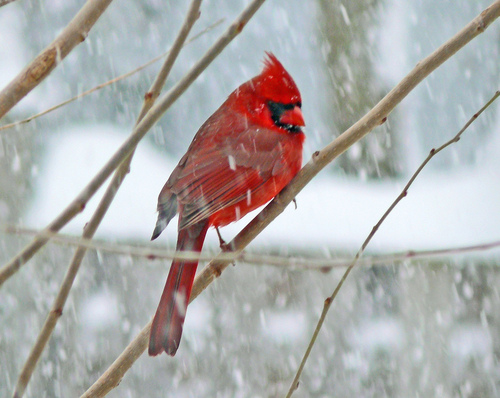
this bird has a short pointed bill and its body is mostly red, aside from a black color that goes around its eyes.
a bright red bird with a black ring around it's red conical beak.
a medium sized cardinal with a bright red beak, a black face, and bright red feathers throughout its body.
this is a small red bird with black around its eyes and beak and a mohawk at the crown.
red bill cardinal with black mask and red body.
this beautiful bird is mostly red with gray tints on the tail and wings and a black cheek patchthe bird ha a spiked red crown, red back, and black cheek patch.
the small bird has a red spiked crown, a bright red bill, and a red belly.
this bird has a red bill and crown and breast.
this bird has a red crown with black superciliary and red belly.
Species: Cardinal